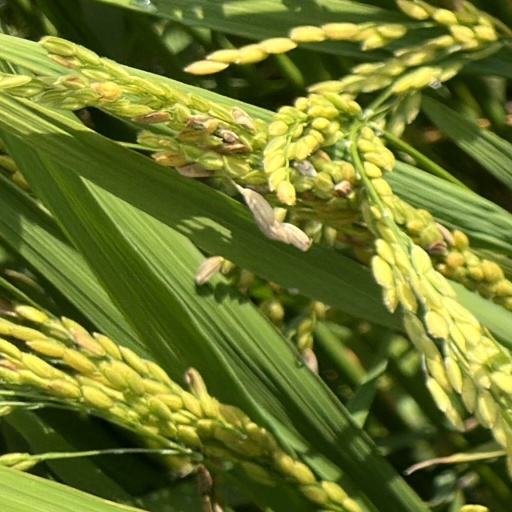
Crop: rice